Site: brandenburg
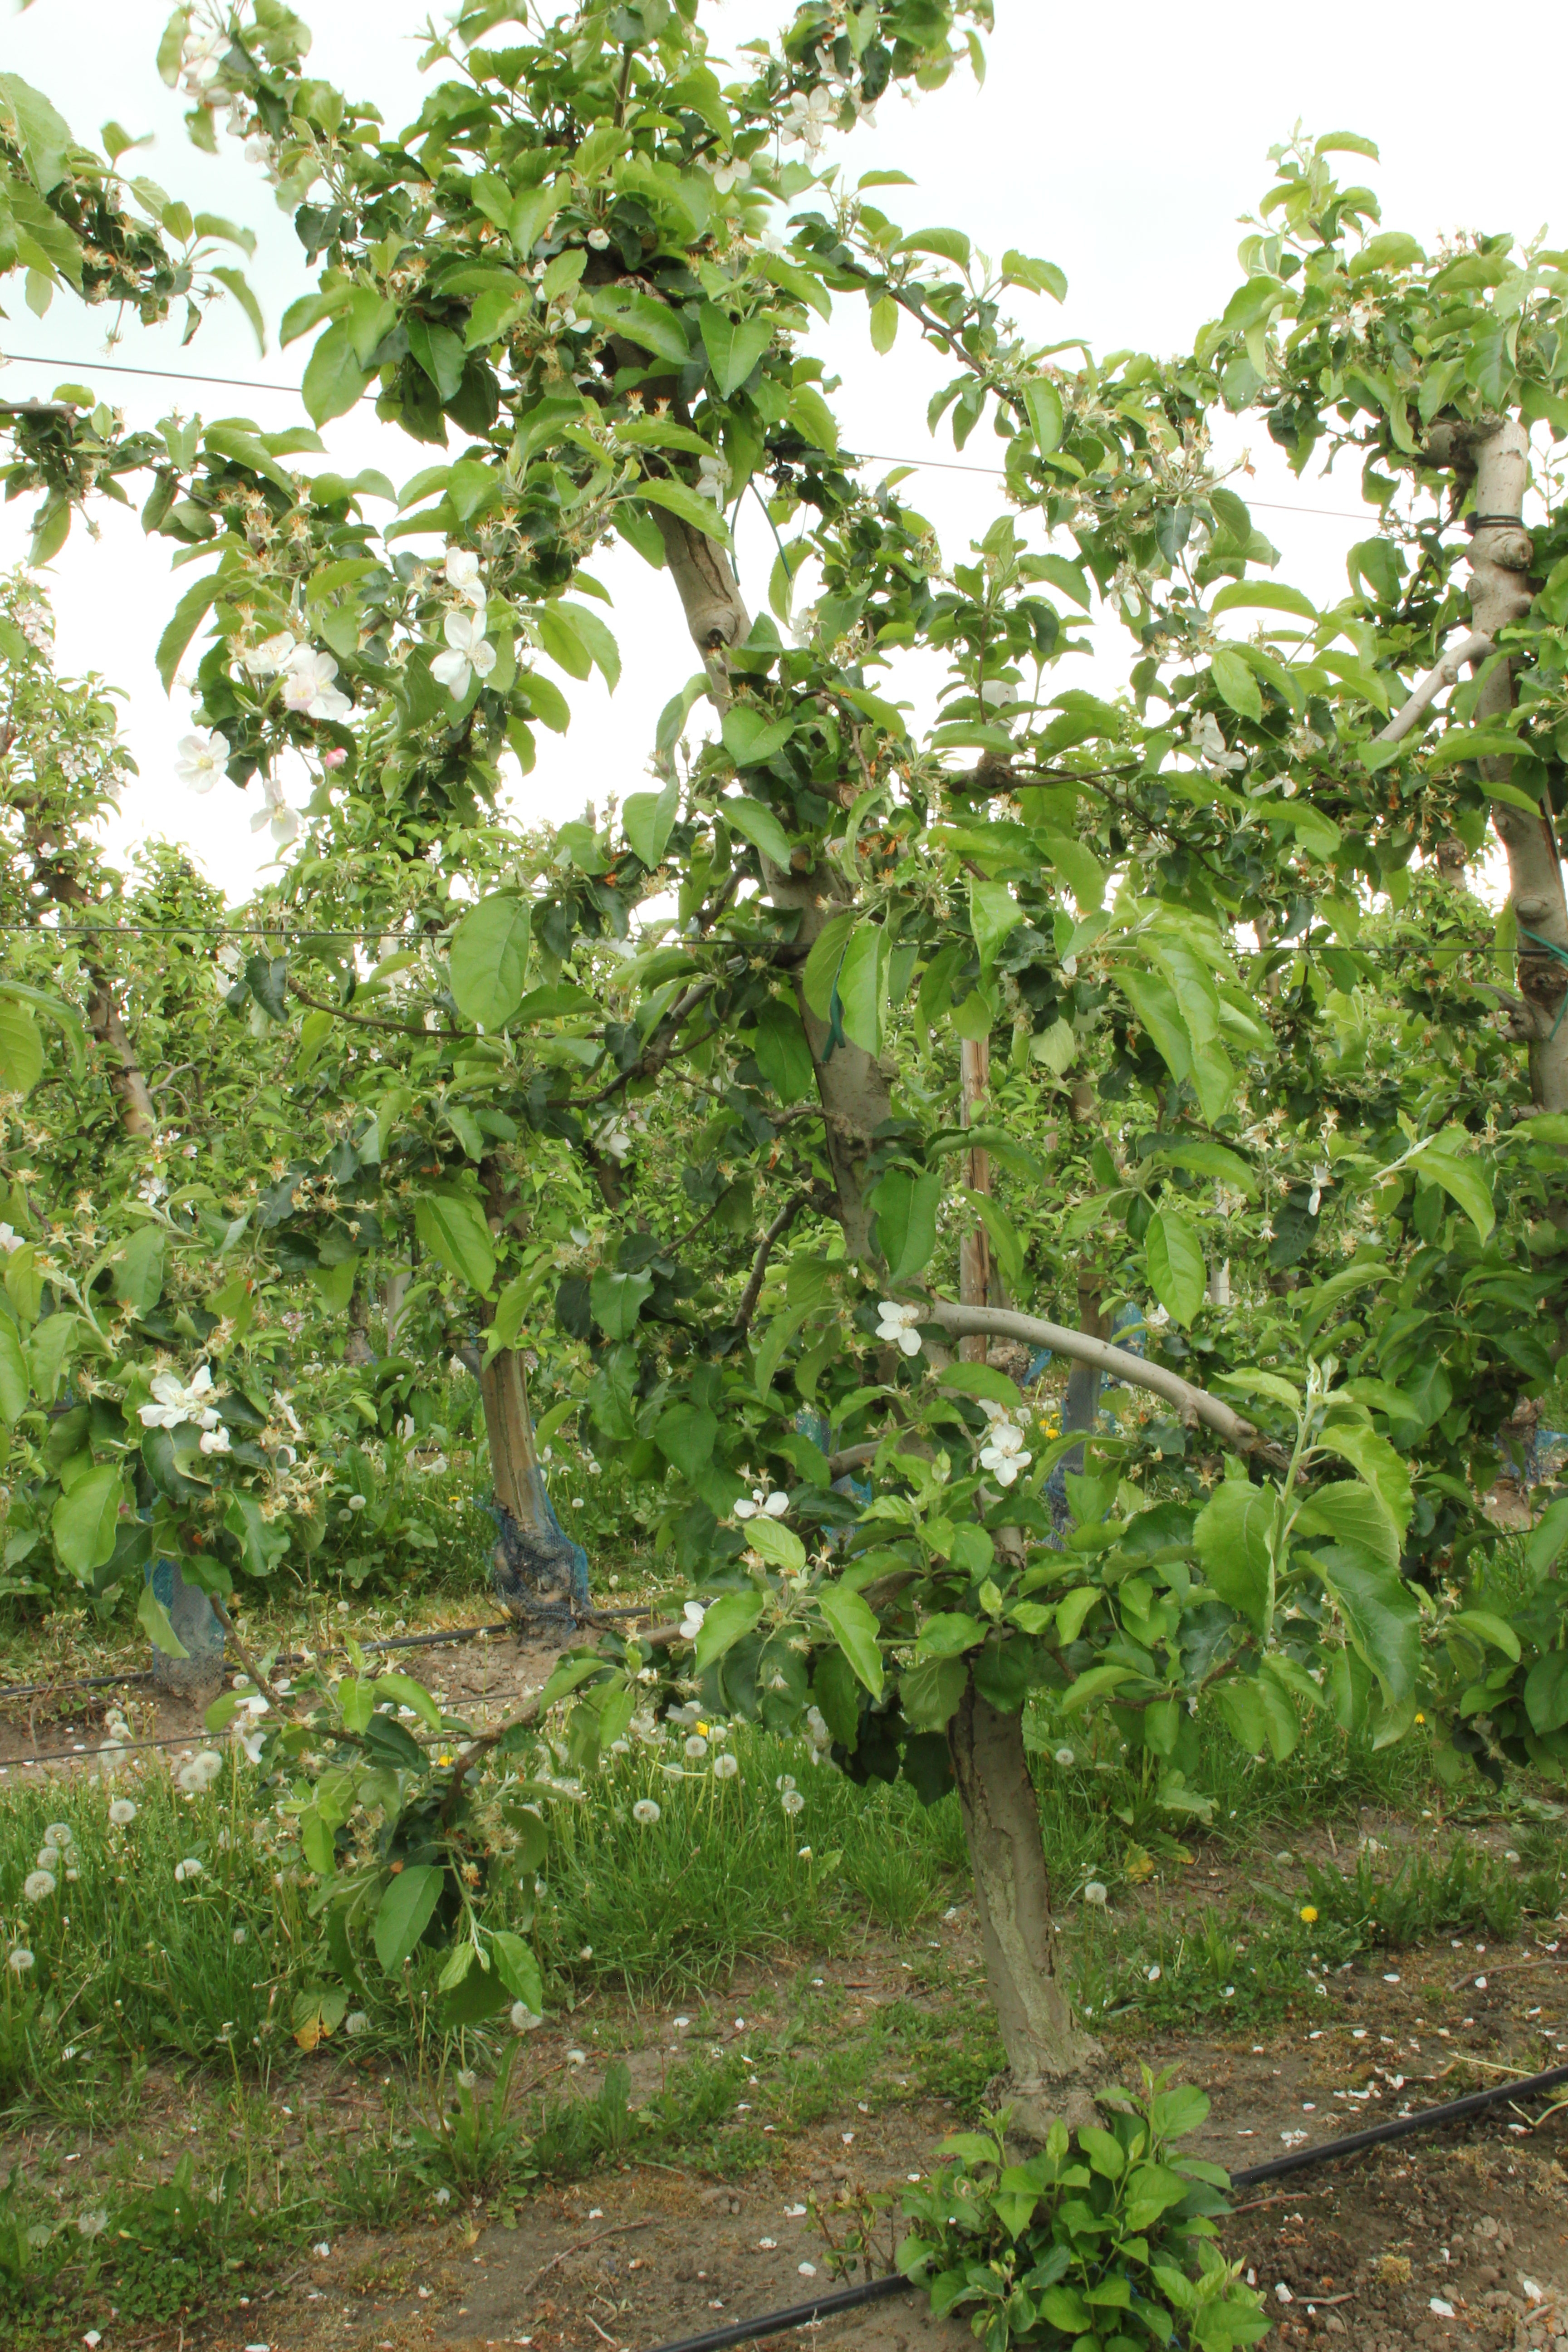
Growth stage (BBCH 67): Flowering